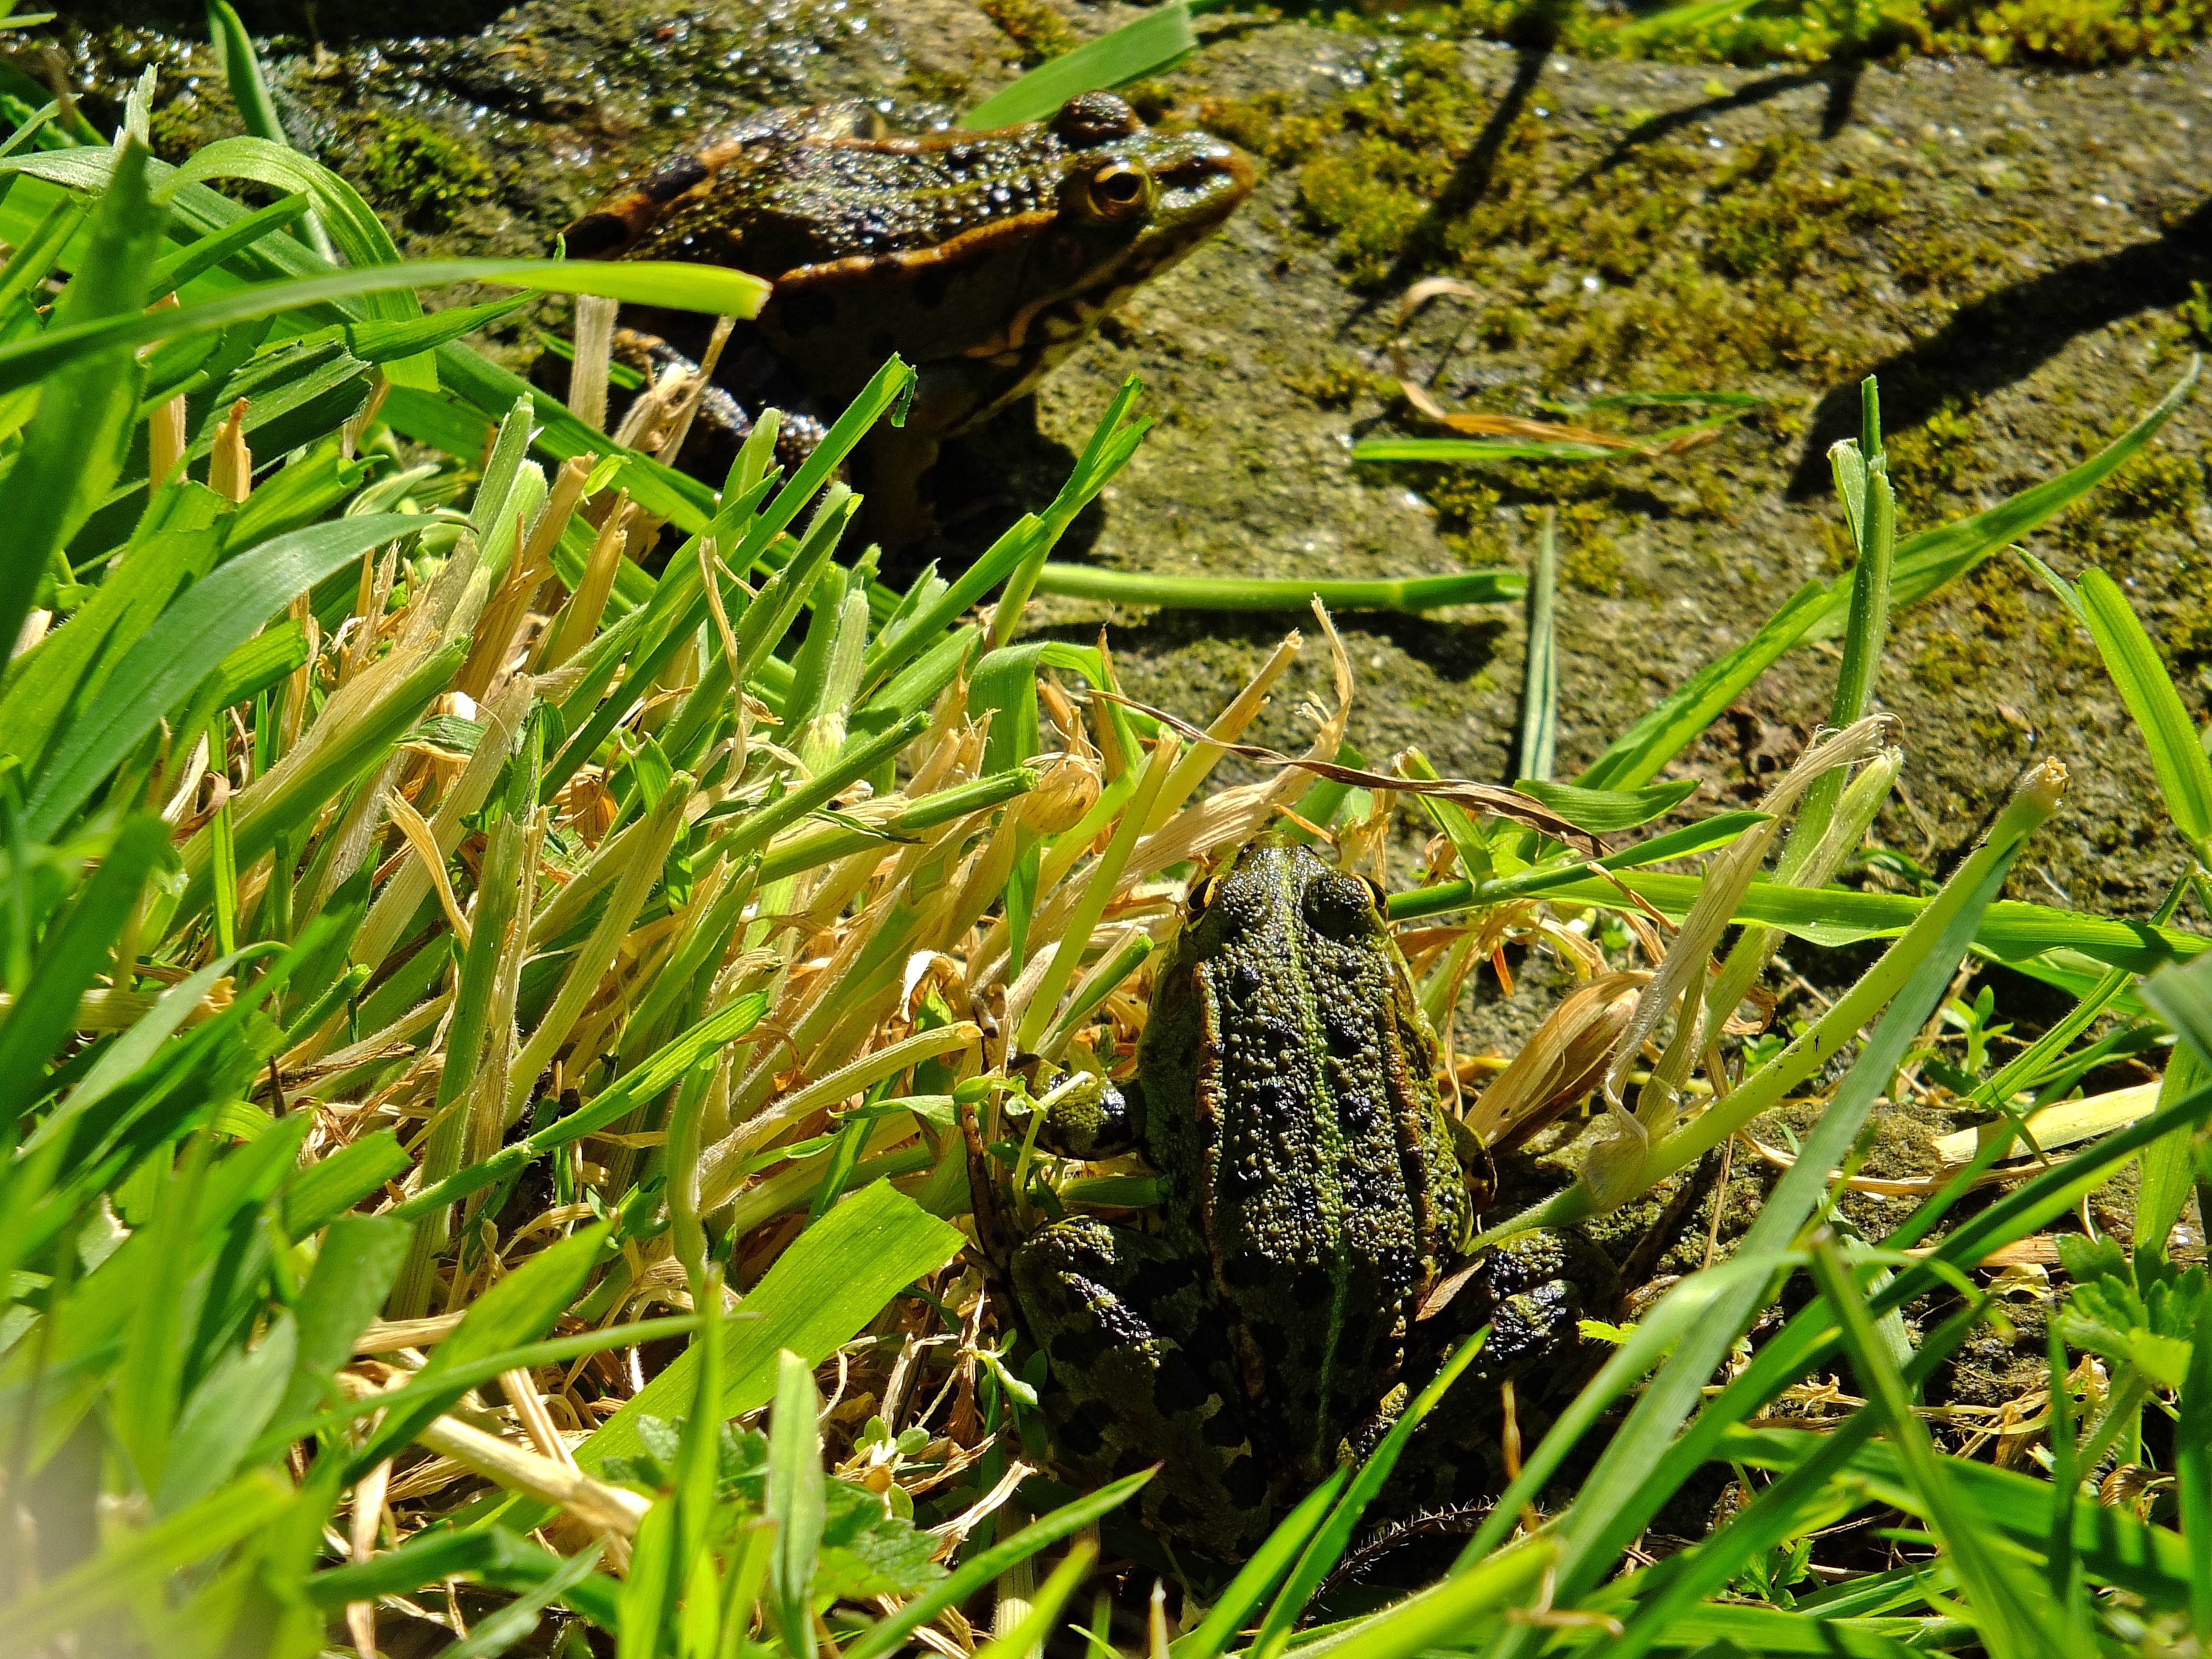
nature, grass, wildlife, jungle, macro, frog, reptile, amphibian, fauna, animals, rainforest, vertebrate, naturaleza, espaa, galicia, pontevedra, ggl1, gaby1, animales, raynox250, pontevedragaliciaespaa, fujifilmxs1